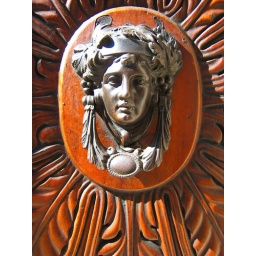
Another face in the wall